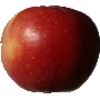
Label: Apple Braeburn 1